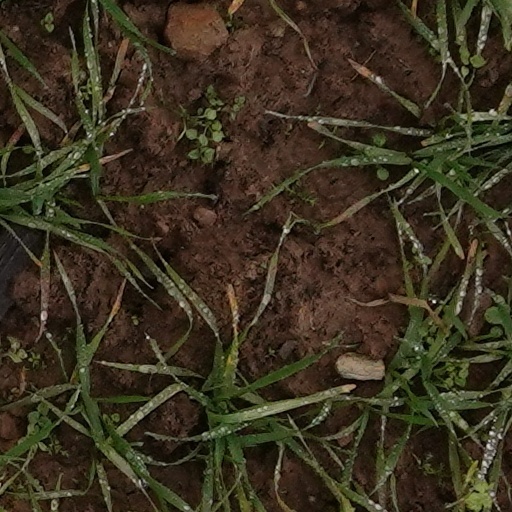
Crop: wheat